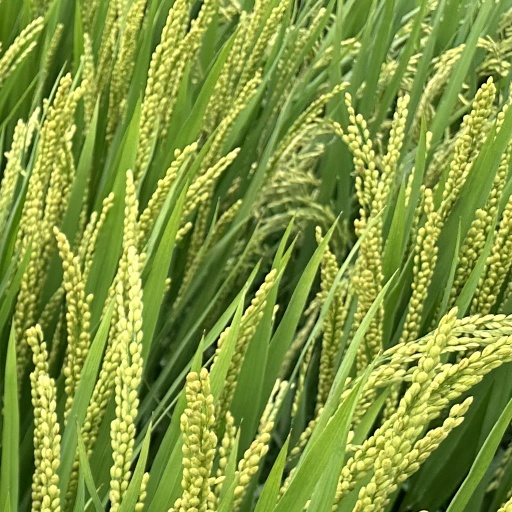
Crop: rice